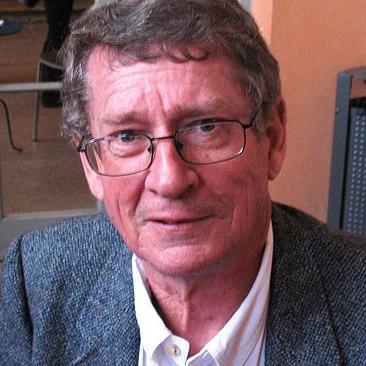
Age: 71